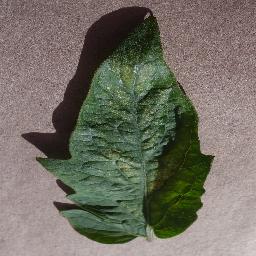
Label: Tomato___Spider_mites Two-spotted_spider_mite